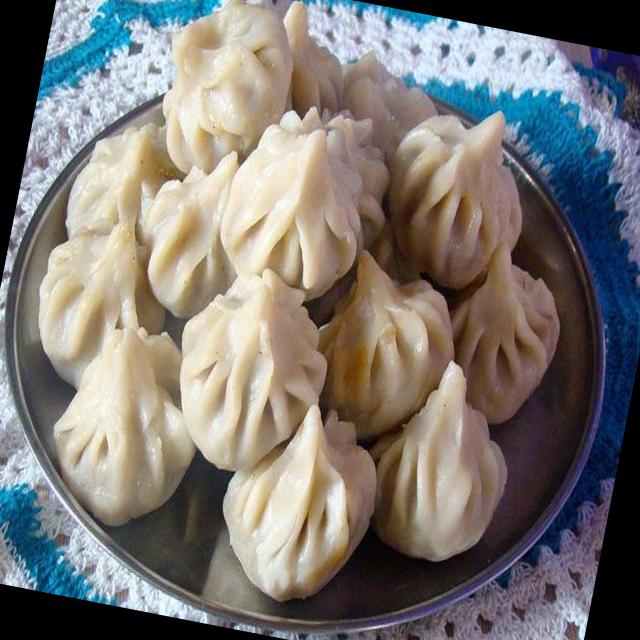
Dish: modak